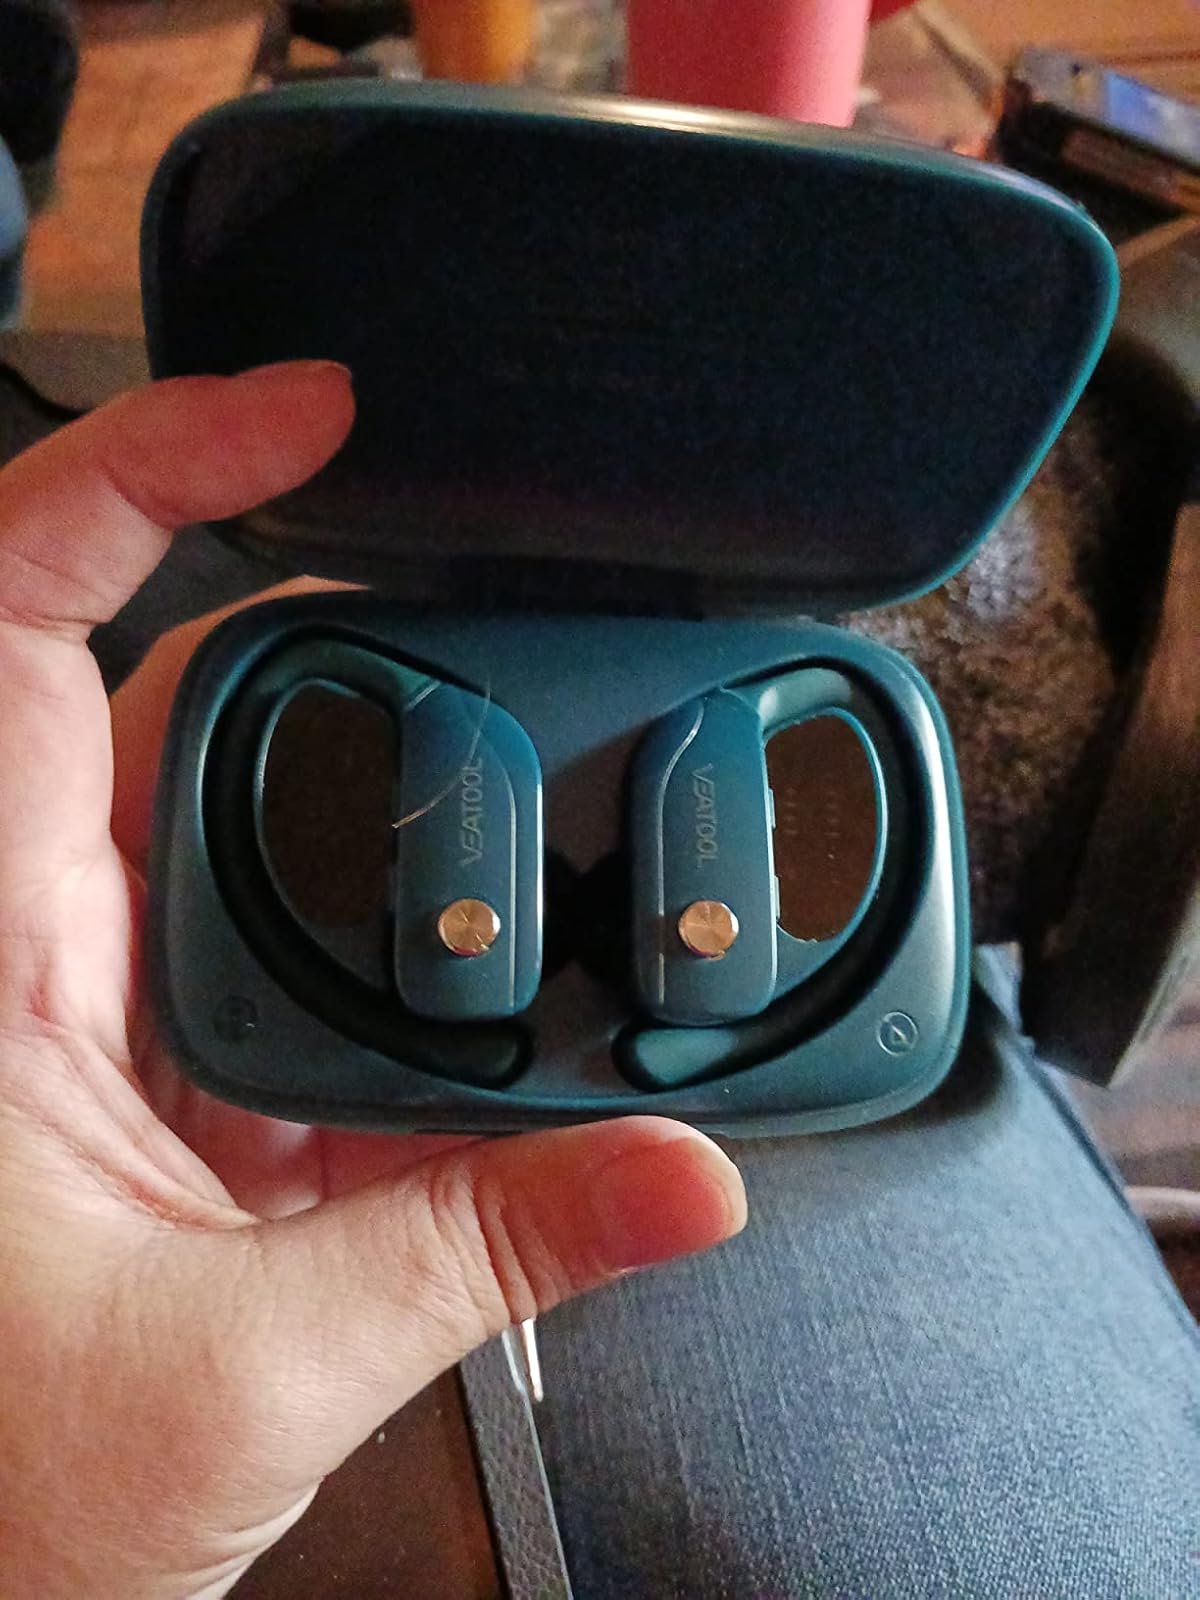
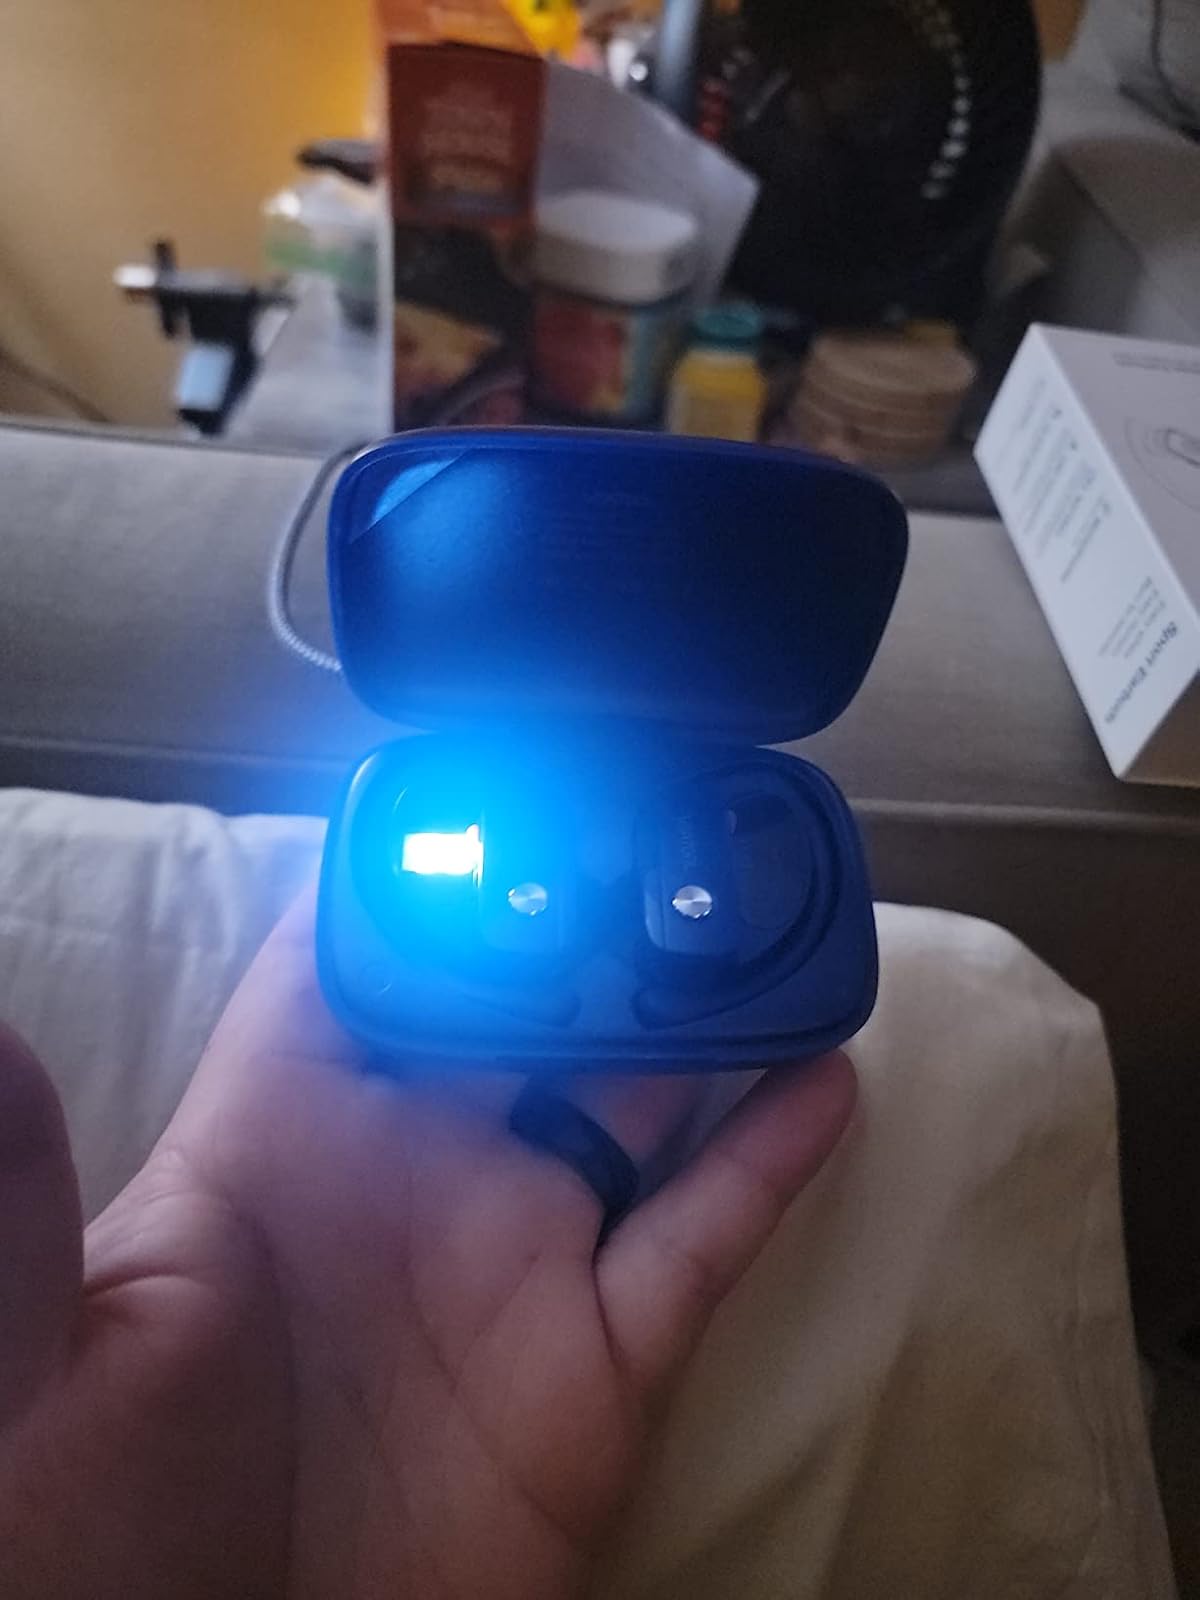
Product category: earbuds
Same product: no